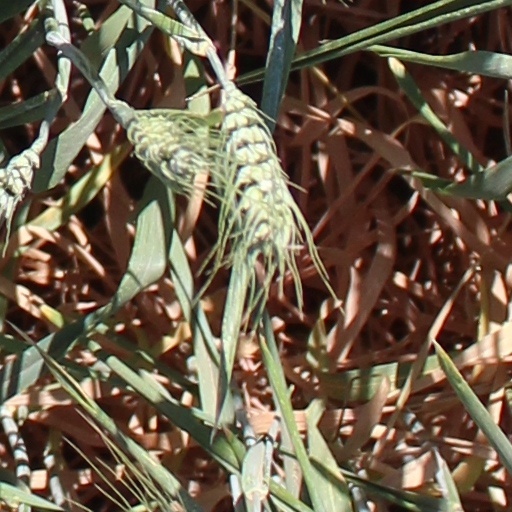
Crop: wheat